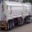
Label: truck